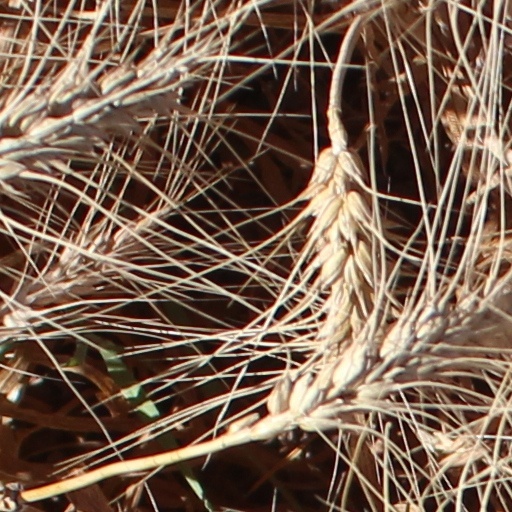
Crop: wheat